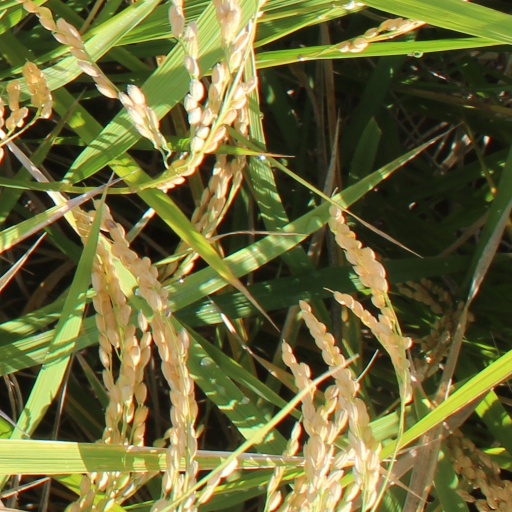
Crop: rice